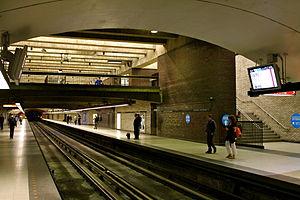
Square-Victoria–OACI est une station de la ligne orange du métro de Montréal située à la jonction du Vieux-Montréal, de la Cité du Multimédia et du quartier international dans l'arrondissement Ville-Marie.